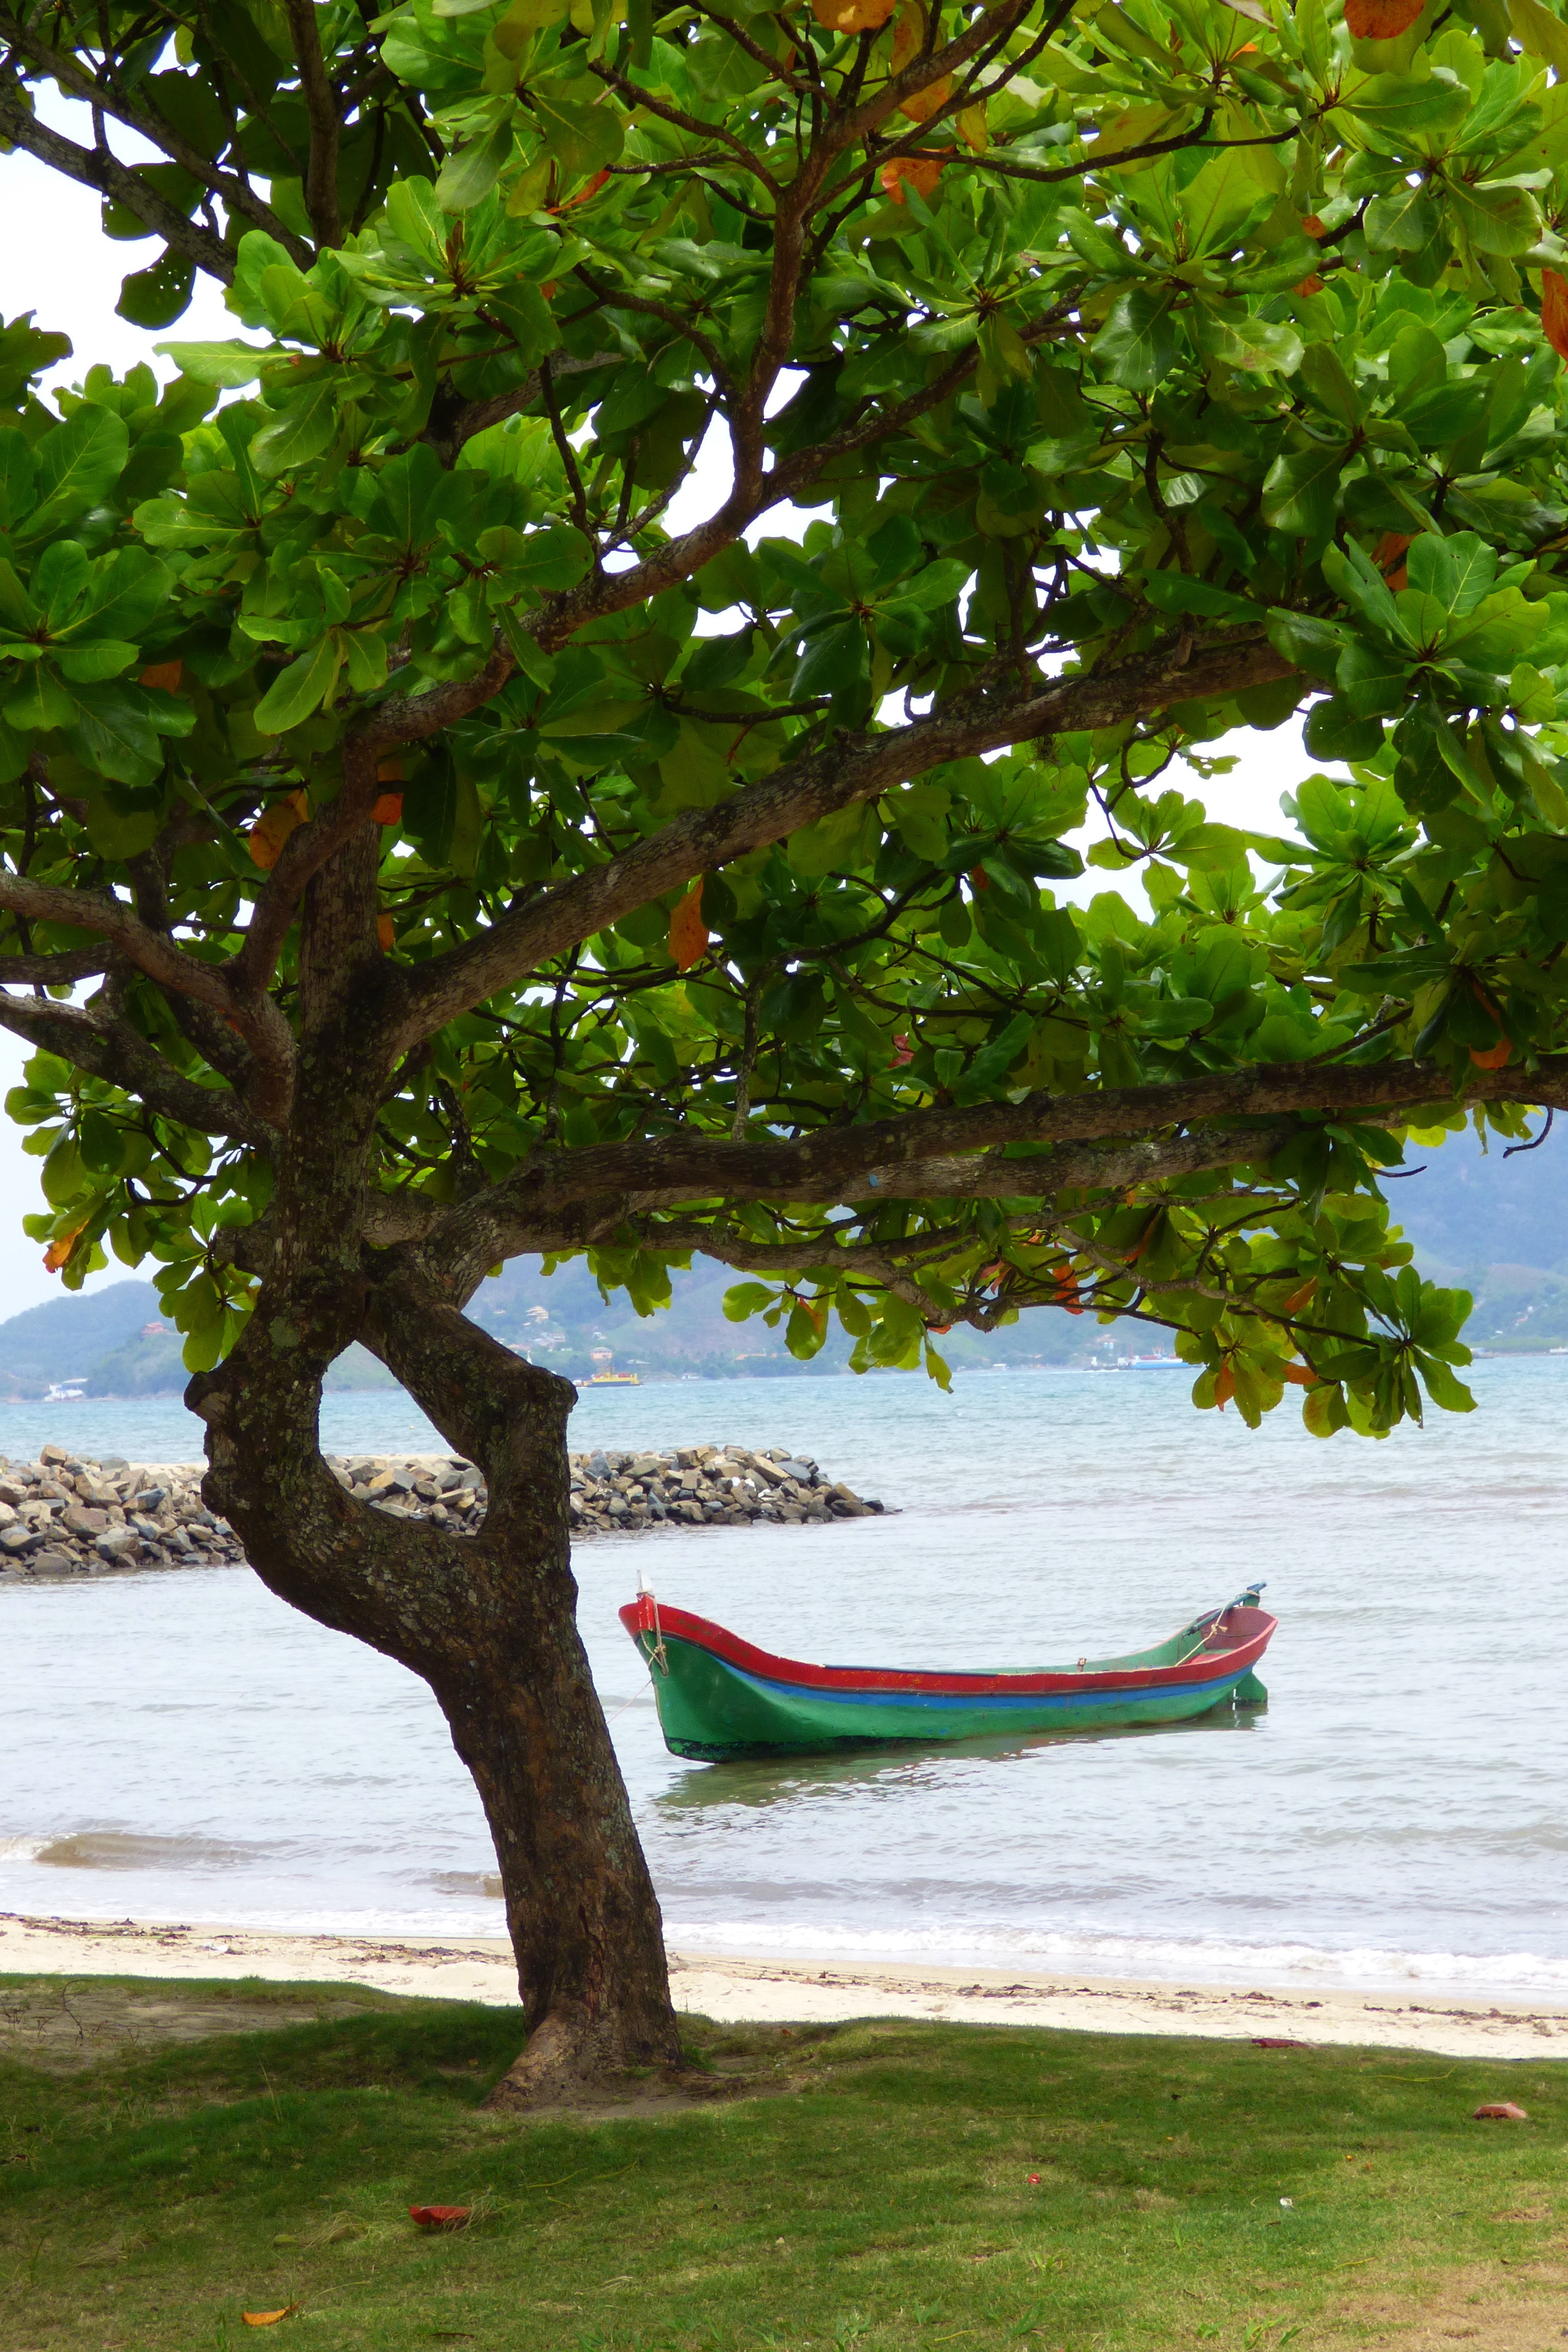
tree, branch, plant, boat, leaf, flower, tranquility, green, produce, botany, shrub, mar, flowering plant, beautiful island, woody plant, land plant